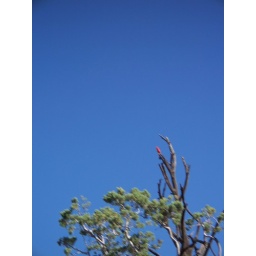
Bright red bird in tree top